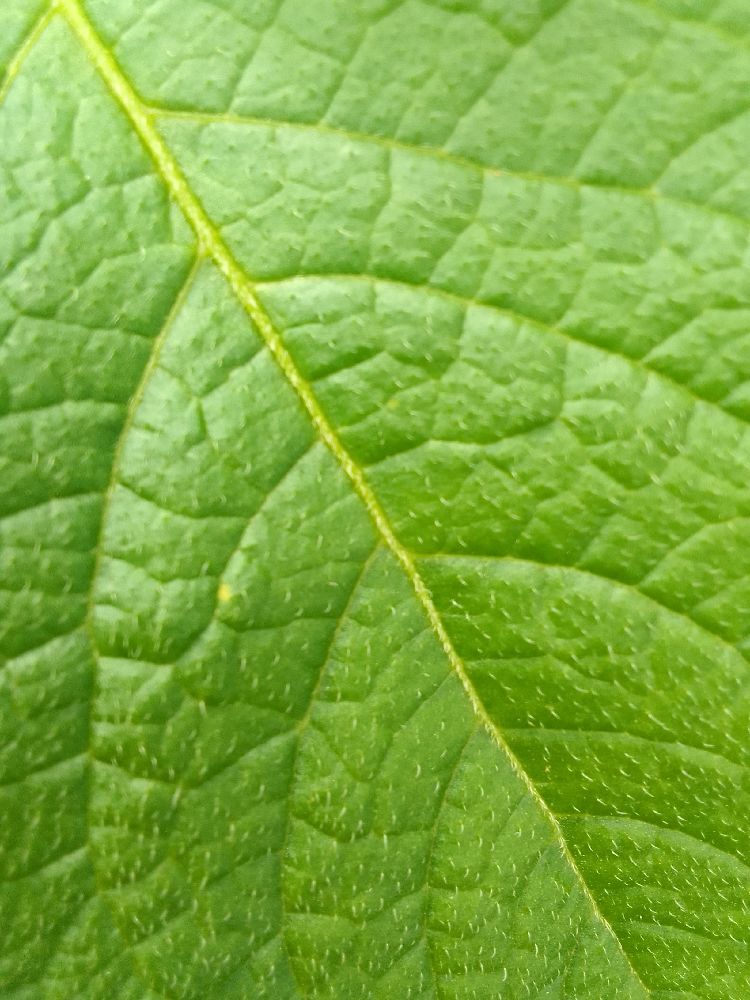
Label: Healthy